Frederick Luke

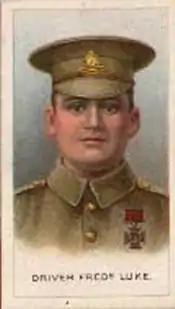

Frederick Luke VC (29 September 1895 – 12 March 1983) was an English recipient of the Victoria Cross, the highest and most prestigious award for gallantry in the face of the enemy that can be awarded to British and Commonwealth forces.